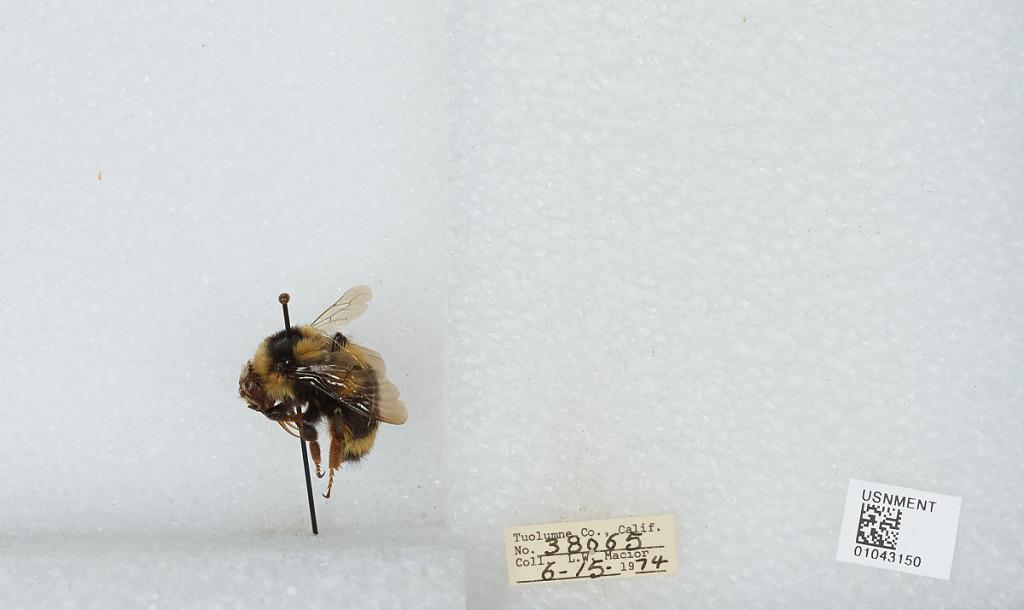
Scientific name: Bombus bifarius nearcticus
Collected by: L. Macior
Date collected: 1974-6-15
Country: United States
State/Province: California
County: Tuolumne
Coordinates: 38.02, -119.94